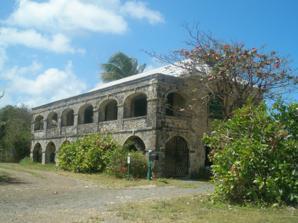
Building: Estate Little Princess
Country: Unknown
Year built: 1749
United States historic place Estate Little Princess U.S. National Register of Historic Places The Danish hospital building, now an office of The Nature Conservancy Show map of Saint Croix, U.S. Virgin Islands Show map of the U.S. Virgin Islands Nearest city Christiansted, Virgin Islands Coordinates 17°45′24″N 64°43′32″W / 17.75667°N 64.72556°W / 17.75667; -64.72556 Area 19.6 acres (7.9 ha) Built 1749 ( 1749 ) NRHP reference No. 80003995 Added to NRHP June 9, 1980 Estate Little Princess is a historic plantation site located northwest of Christiansted in Saint Croix, U.S. Virgin Islands . It was first owned by governor Frederik Moth in 1738 and rests on 25 acres of land (from the original 200 acres). As of 2011 the estate is under ownership of The Nature Conservancy and serves as headquarters for the Eastern Caribbean/Virgin Islands programs. The property has been turned into a nature preserve and historical tours are given as well. The site was listed on the National Register of Historic Places on June 9, 1980. There are many buildings on the property, including a building that served as a Danish hospital and the great house , which was built in the 1800s. Both have been partially restored. Estate Little Princess was primarily a sugar and rum factory hundreds of years ago. There are many ruins (such as a windmill and remnants of the factory) located on the grounds of the estate. In the great house, a small exhibition with photographs, maps and other documents tells the history of the estate.  Access is via the minor road leading north-west from the intersection of VI75 (Northside road) and VI74 (Rattan road) 2km northwest of Christiansted. The plantation ruins in 1941 See also National Register of Historic Places listings in the United States Virgin Islands References